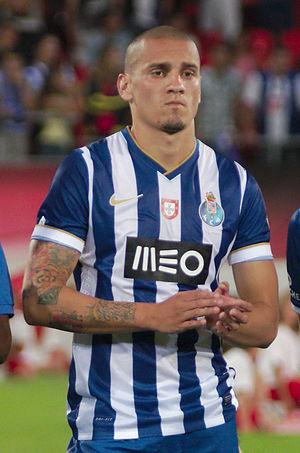
Maicon Pereira Roque, dit Maicon surnommé « God of Zaga », est un footballeur brésilien né le 14 septembre 1988 à Barretos au Brésil, il évolue au poste de défenseur central dans le club saoudien d'Al-Nassr Riyad, prêté par Galatasaray.